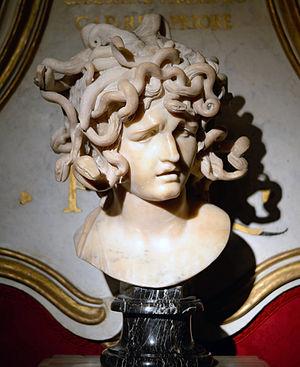
Gian Lorenzo Bernini, dit Le Bernin ou Cavalier Bernin, sculpteur, architecte et peintre. Il fut surnommé le second Michel-Ange.
Méduse, appelée aussi la Gorgone, est dans la mythologie grecque l'une des trois Gorgones. Elle est la seule à être mortelle. Fille de Phorcys et Céto, et donc petite-fille de l'union de la Terre avec l'Océan, elle appartient au groupe des divinités primordiales, tout comme ses cousines, la Chimère et l'Hydre de Lerne, qui, elles aussi, avaient des traits associés à l'image du serpent et ont été détruites par des héros. Même si elle figure au fronton de plusieurs temples, elle ne faisait l'objet d'aucun culte.
Les serpents, formant le sous-ordre des Serpentes, sont des reptiles carnivores au corps très allongé et dépourvus de membres apparents. Comme tous les squamates, ce sont des vertébrés amniotes caractérisés par un tégument recouvert d'écailles, imbriquées les unes sur les autres et protégées par une couche cornée épaisse, et par une thermorégulation assurée par trois mécanismes, l'ectothermie, la poïkilothermie et le bradymétabolisme. Ils sont aussi appelés plus rarement Ophidiens.